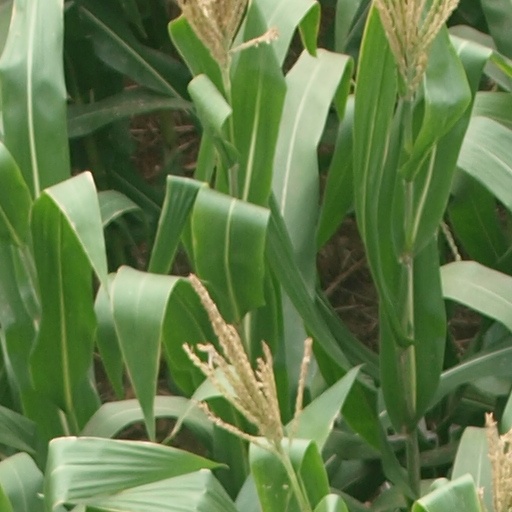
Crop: maize; corn